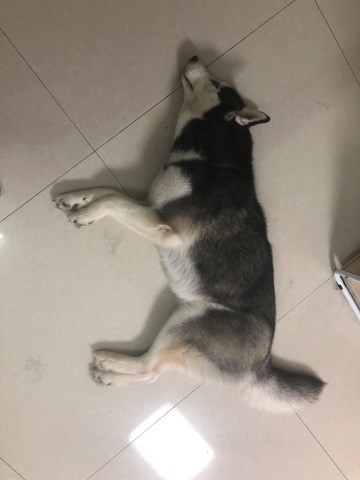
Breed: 1160-n000003-Siberian_husky